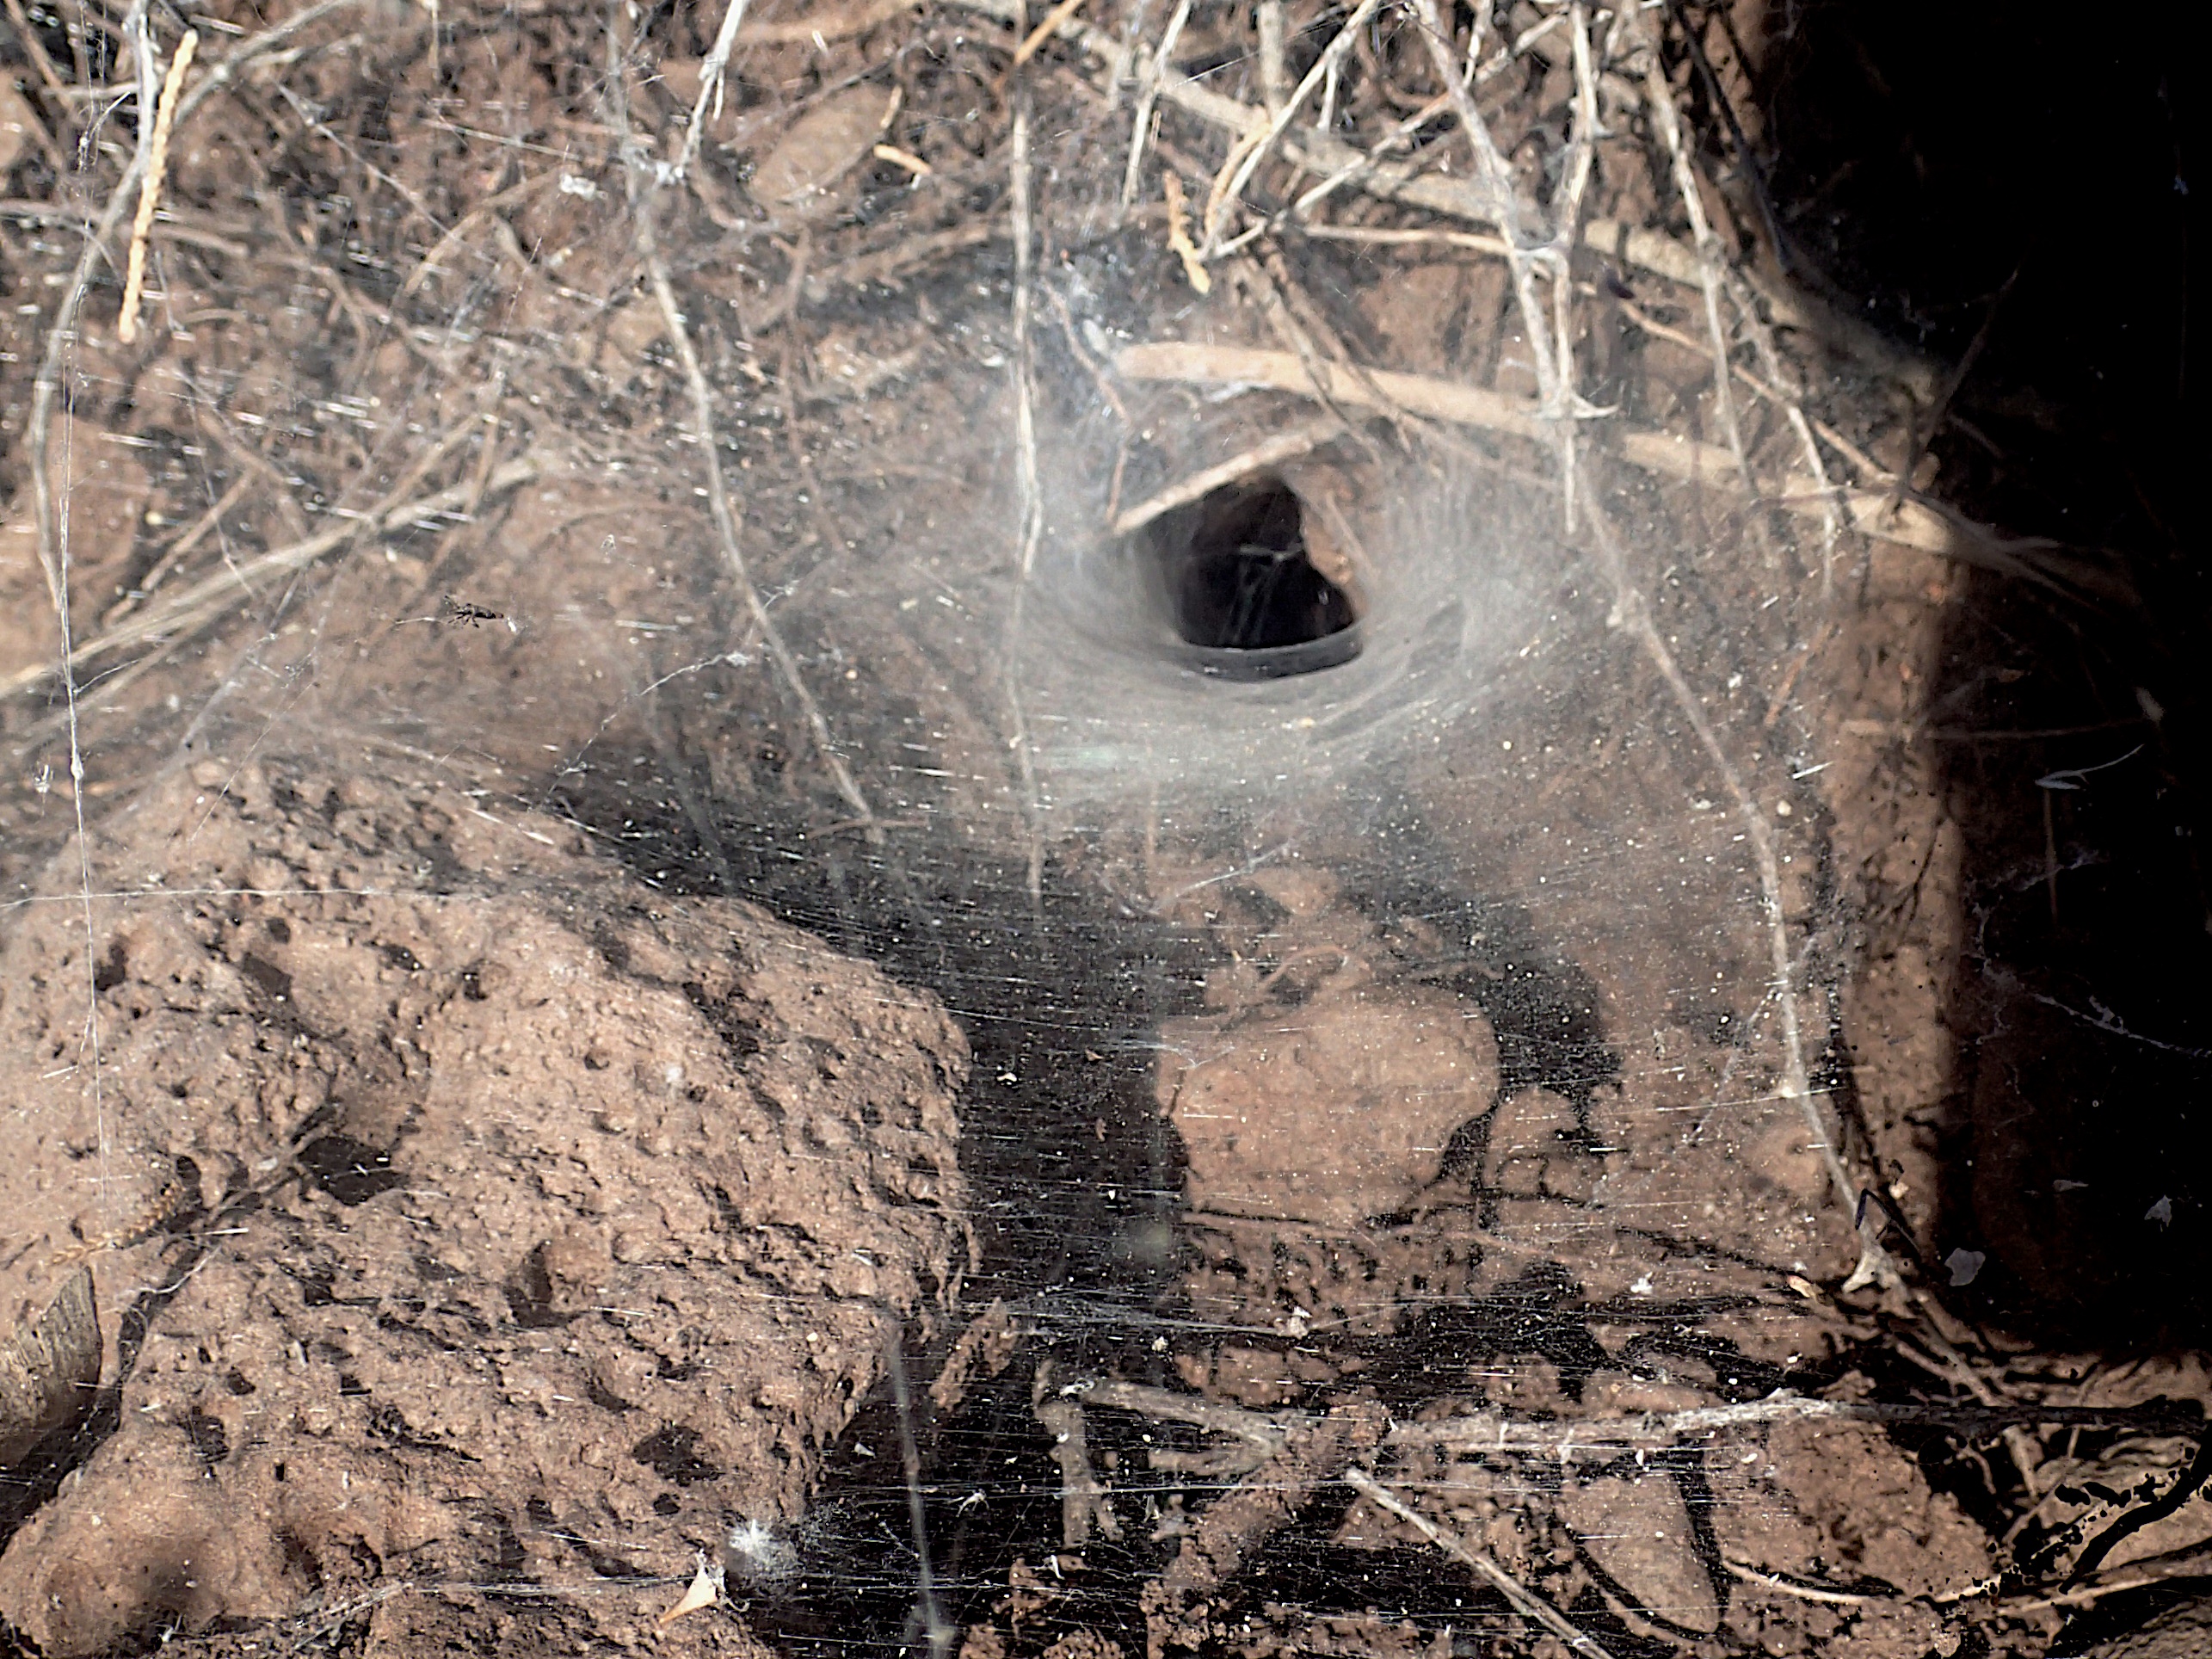
web, soil